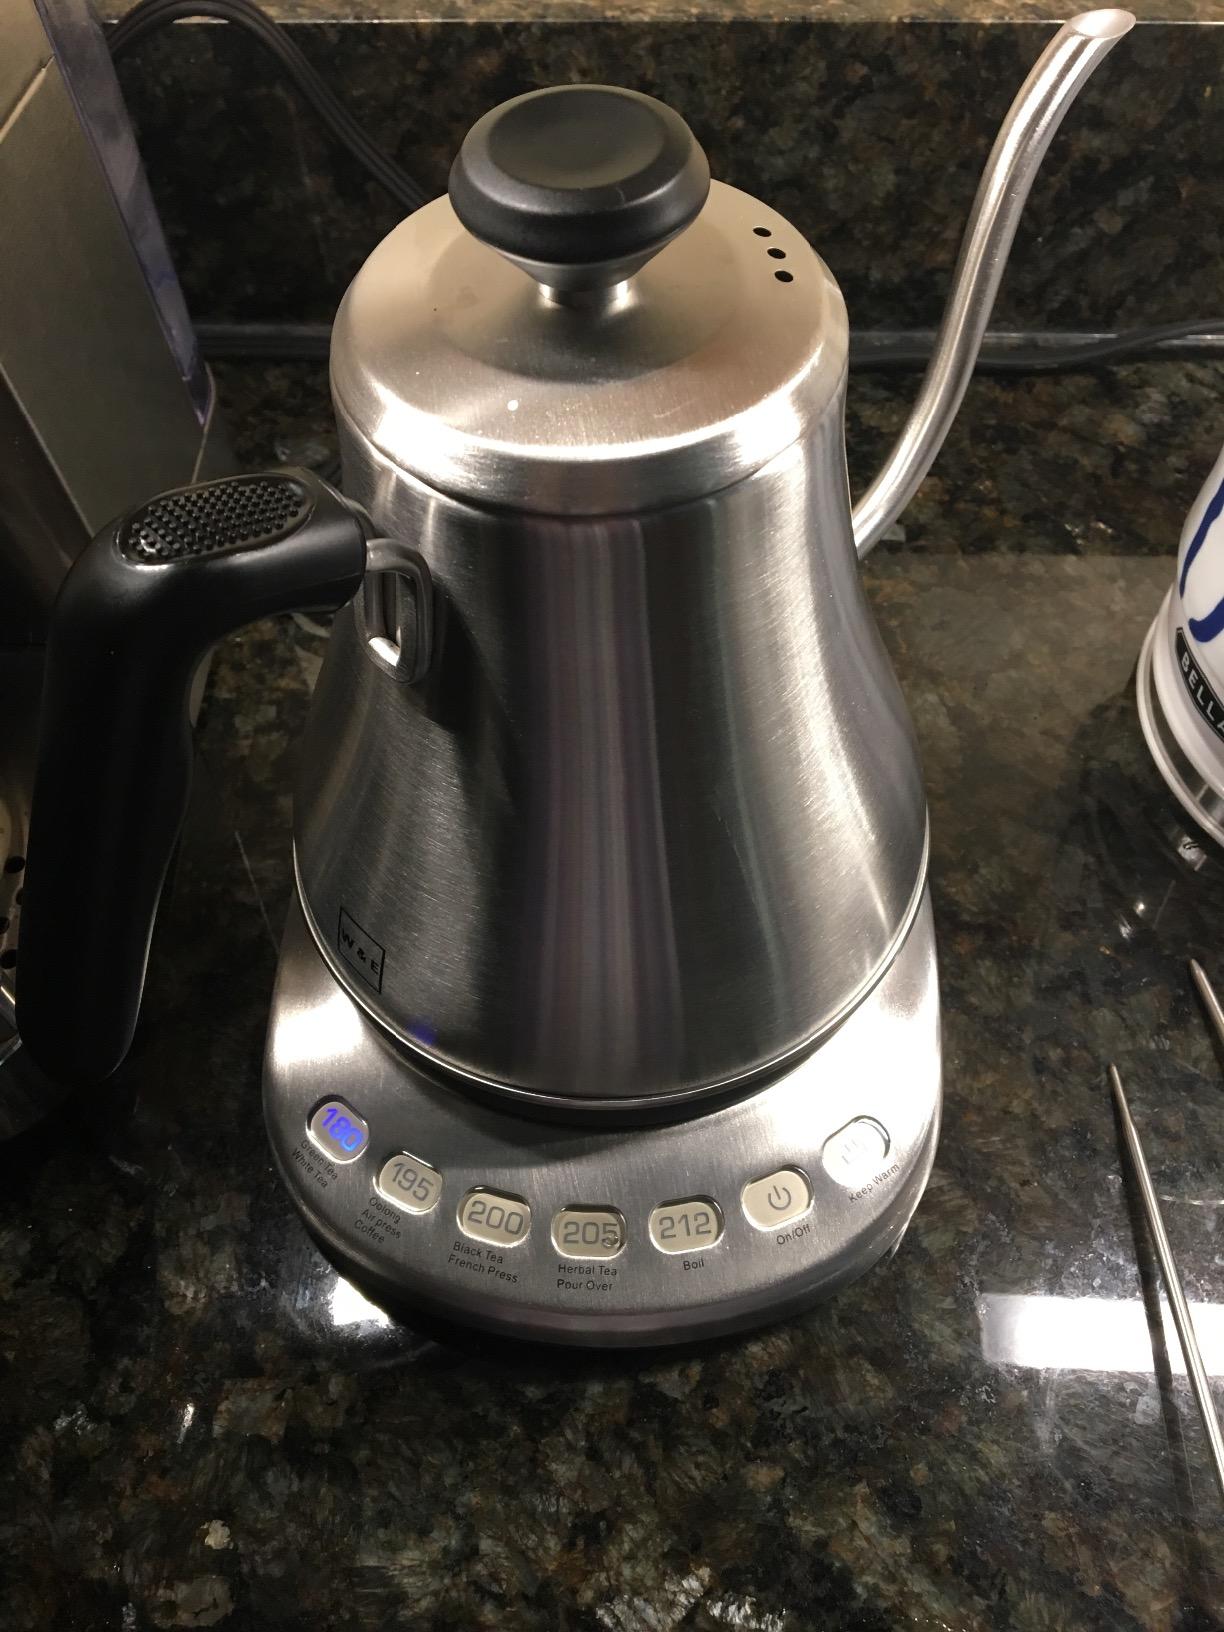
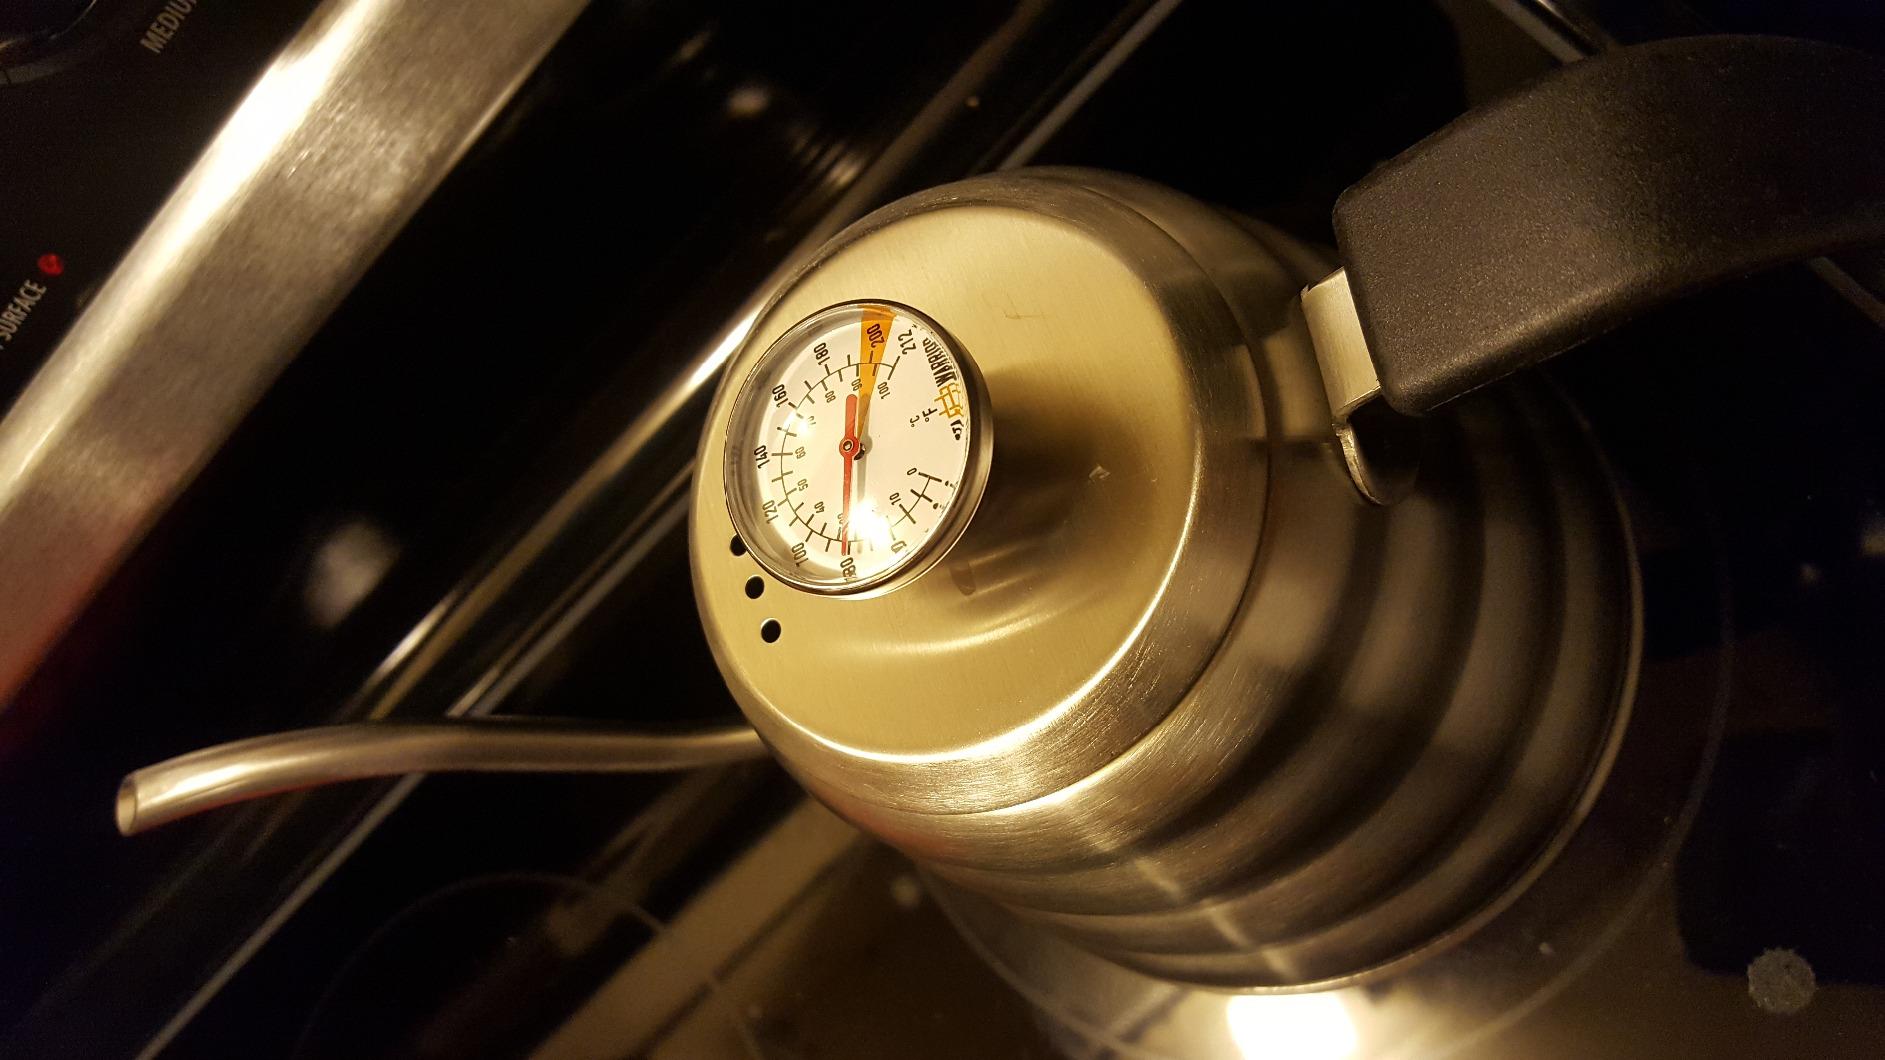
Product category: items_kettle
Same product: no